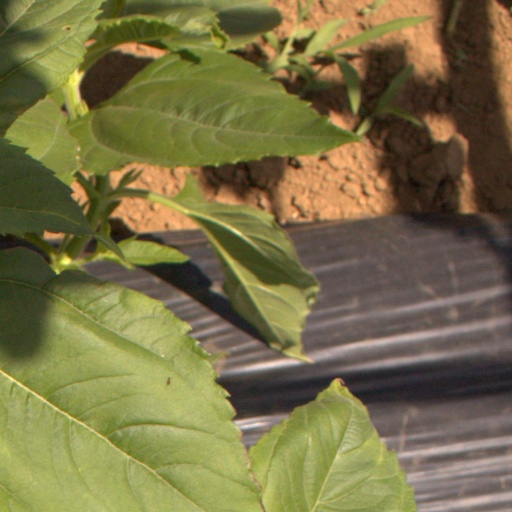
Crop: Jerusalem artichoke